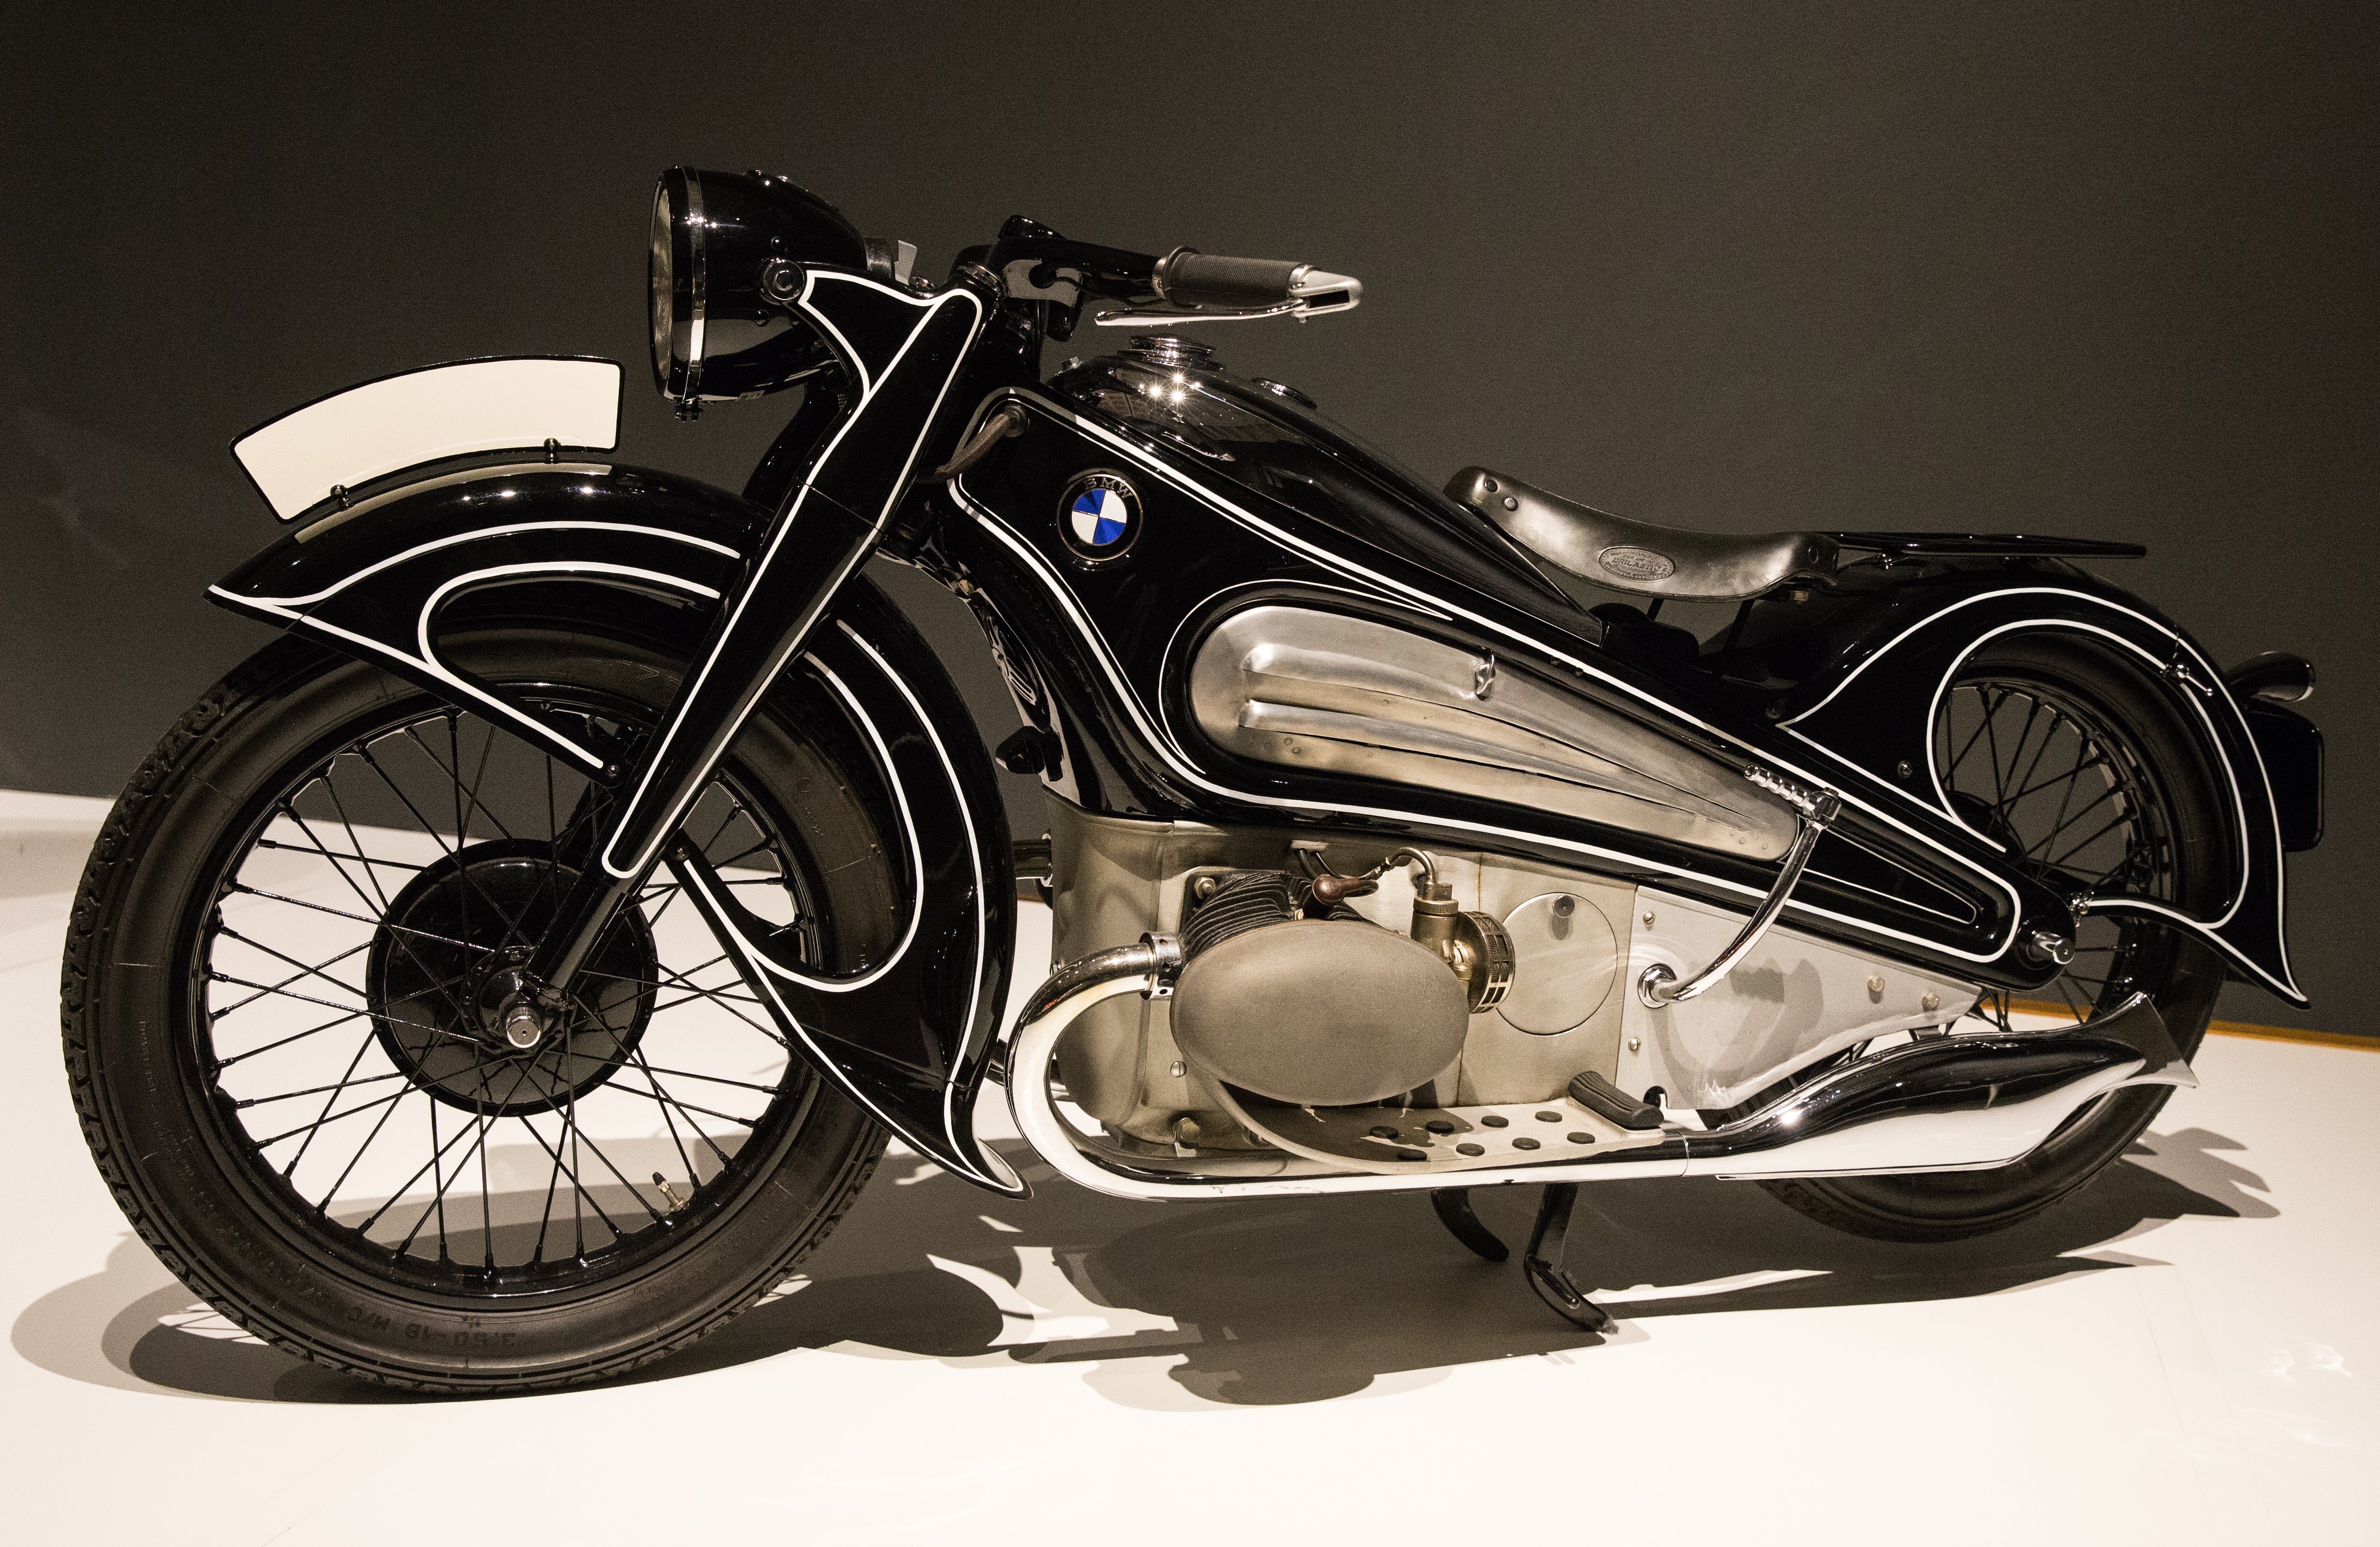
car, wheel, vehicle, motorcycle, art deco, honda, cruiser, motorcycling, land vehicle, automobile make, automotive design, 1934 bmw r7 concept